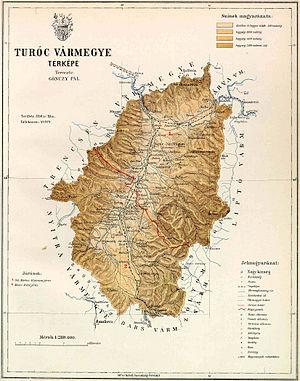
Turóc ou Túrócz est un ancien comitat du royaume de Hongrie, fondé au XVᵉ siècle.